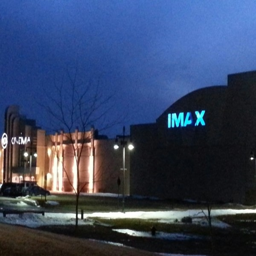
night time view of the imax